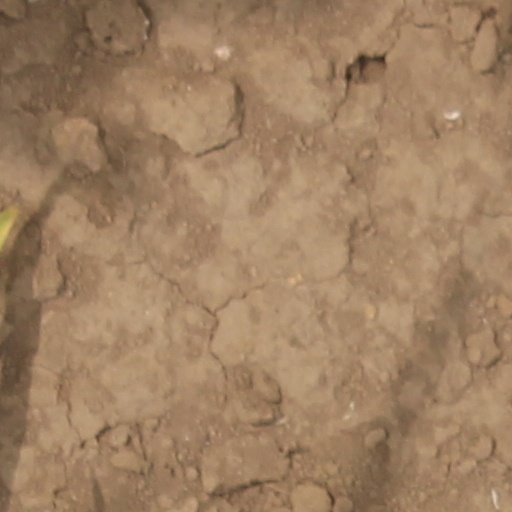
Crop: wheat